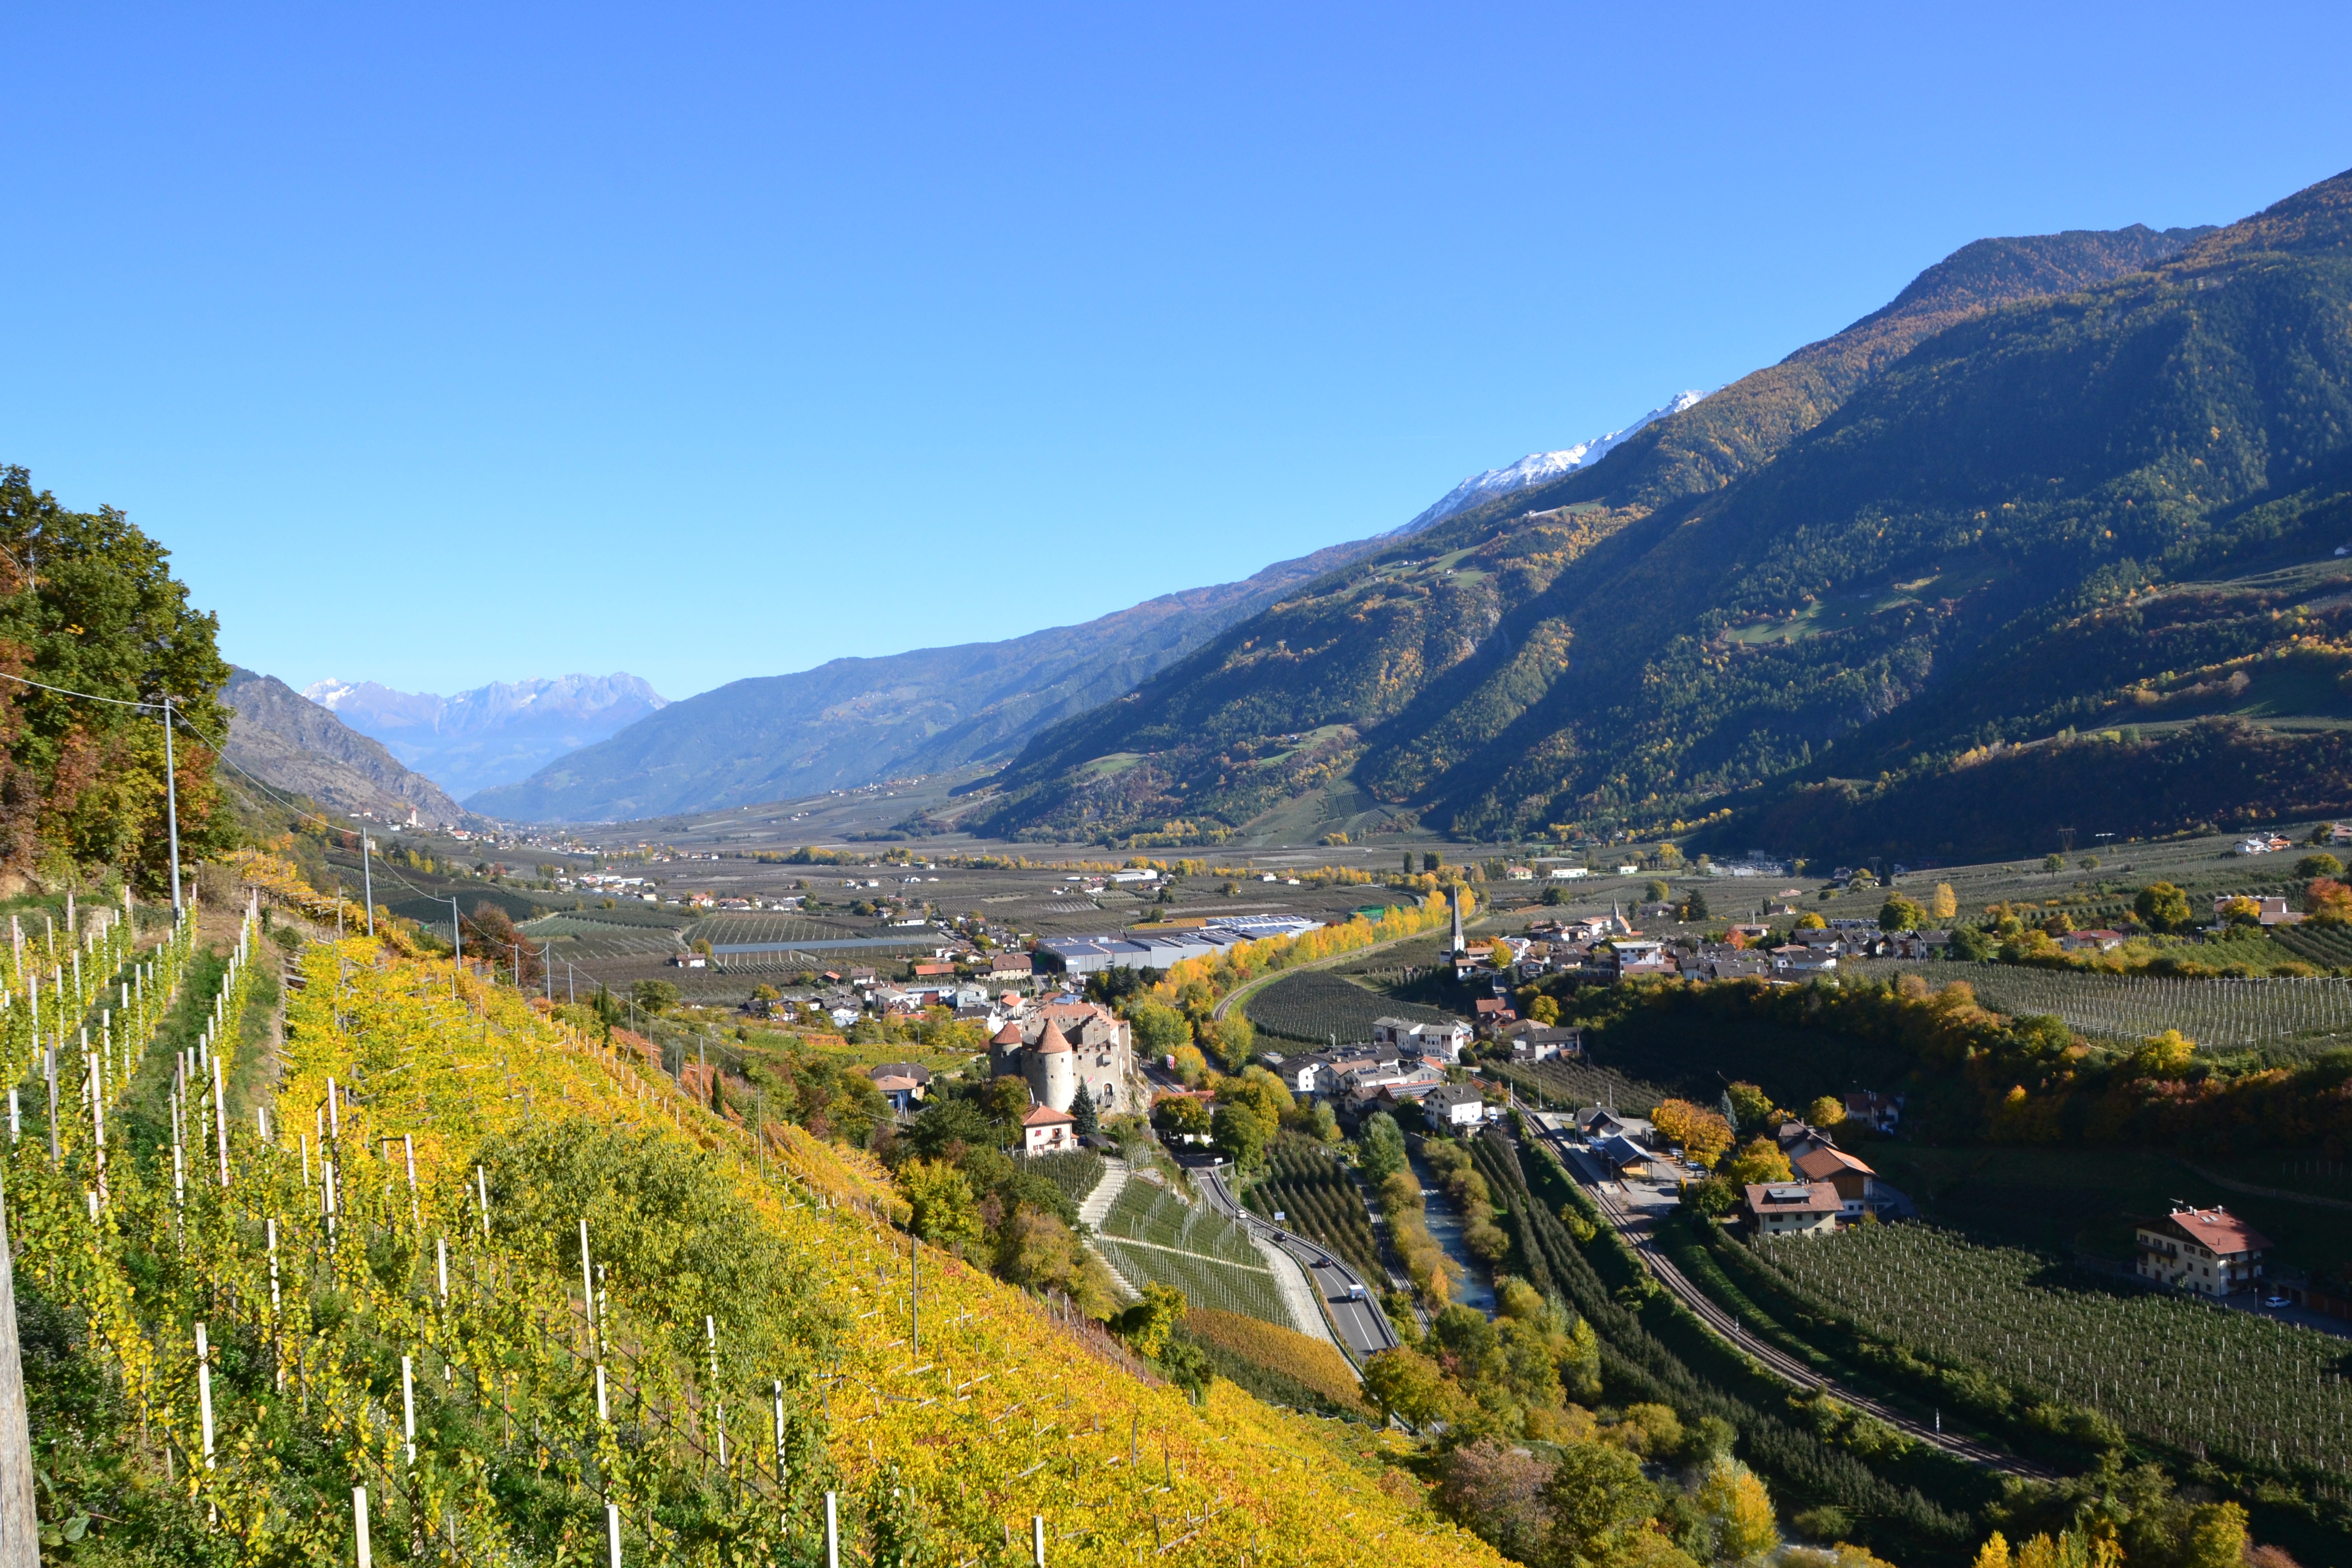
landscape, tree, nature, mountain, sky, hill, flower, valley, mountain range, golden, hike, autumn, agriculture, tourism, ridge, leaves, alps, plateau, mood, fall color, fall foliage, golden autumn, golden october, landform, south tyrol, aerial photography, mountain pass, geographical feature, mountainous landforms